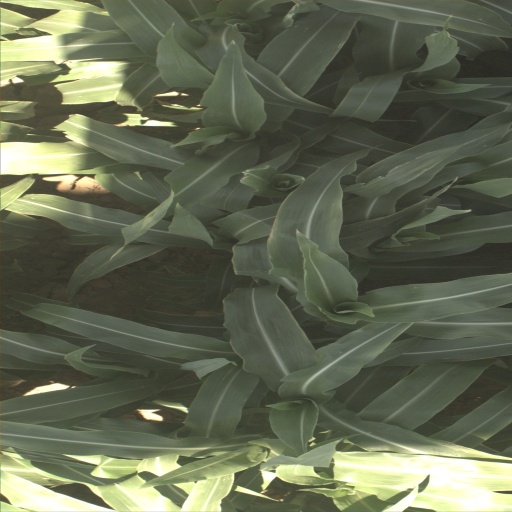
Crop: sorghum